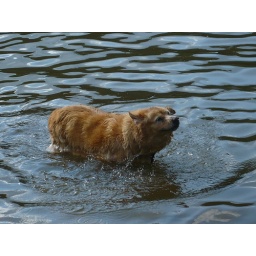
dog in river